Evelyn Underhill

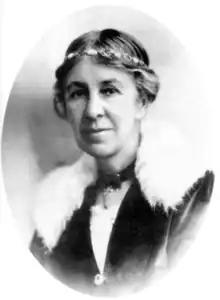

Evelyn Underhill (6 December 1875 – 15 June 1941) was an English Anglo-Catholic writer and pacifist known for her numerous works on religion and spiritual practice, in particular Christian mysticism. Her best-known work is "Mysticism", published in 1911.